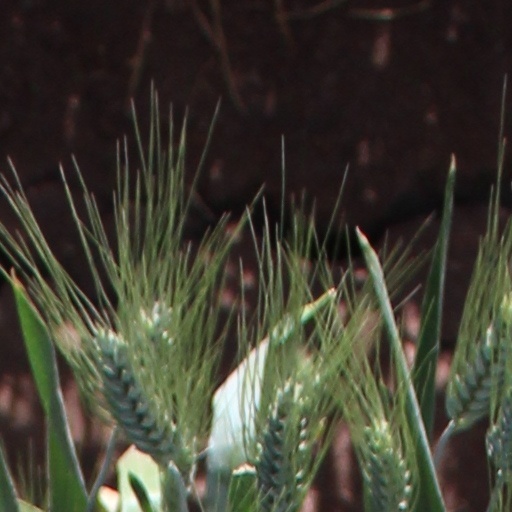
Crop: wheat